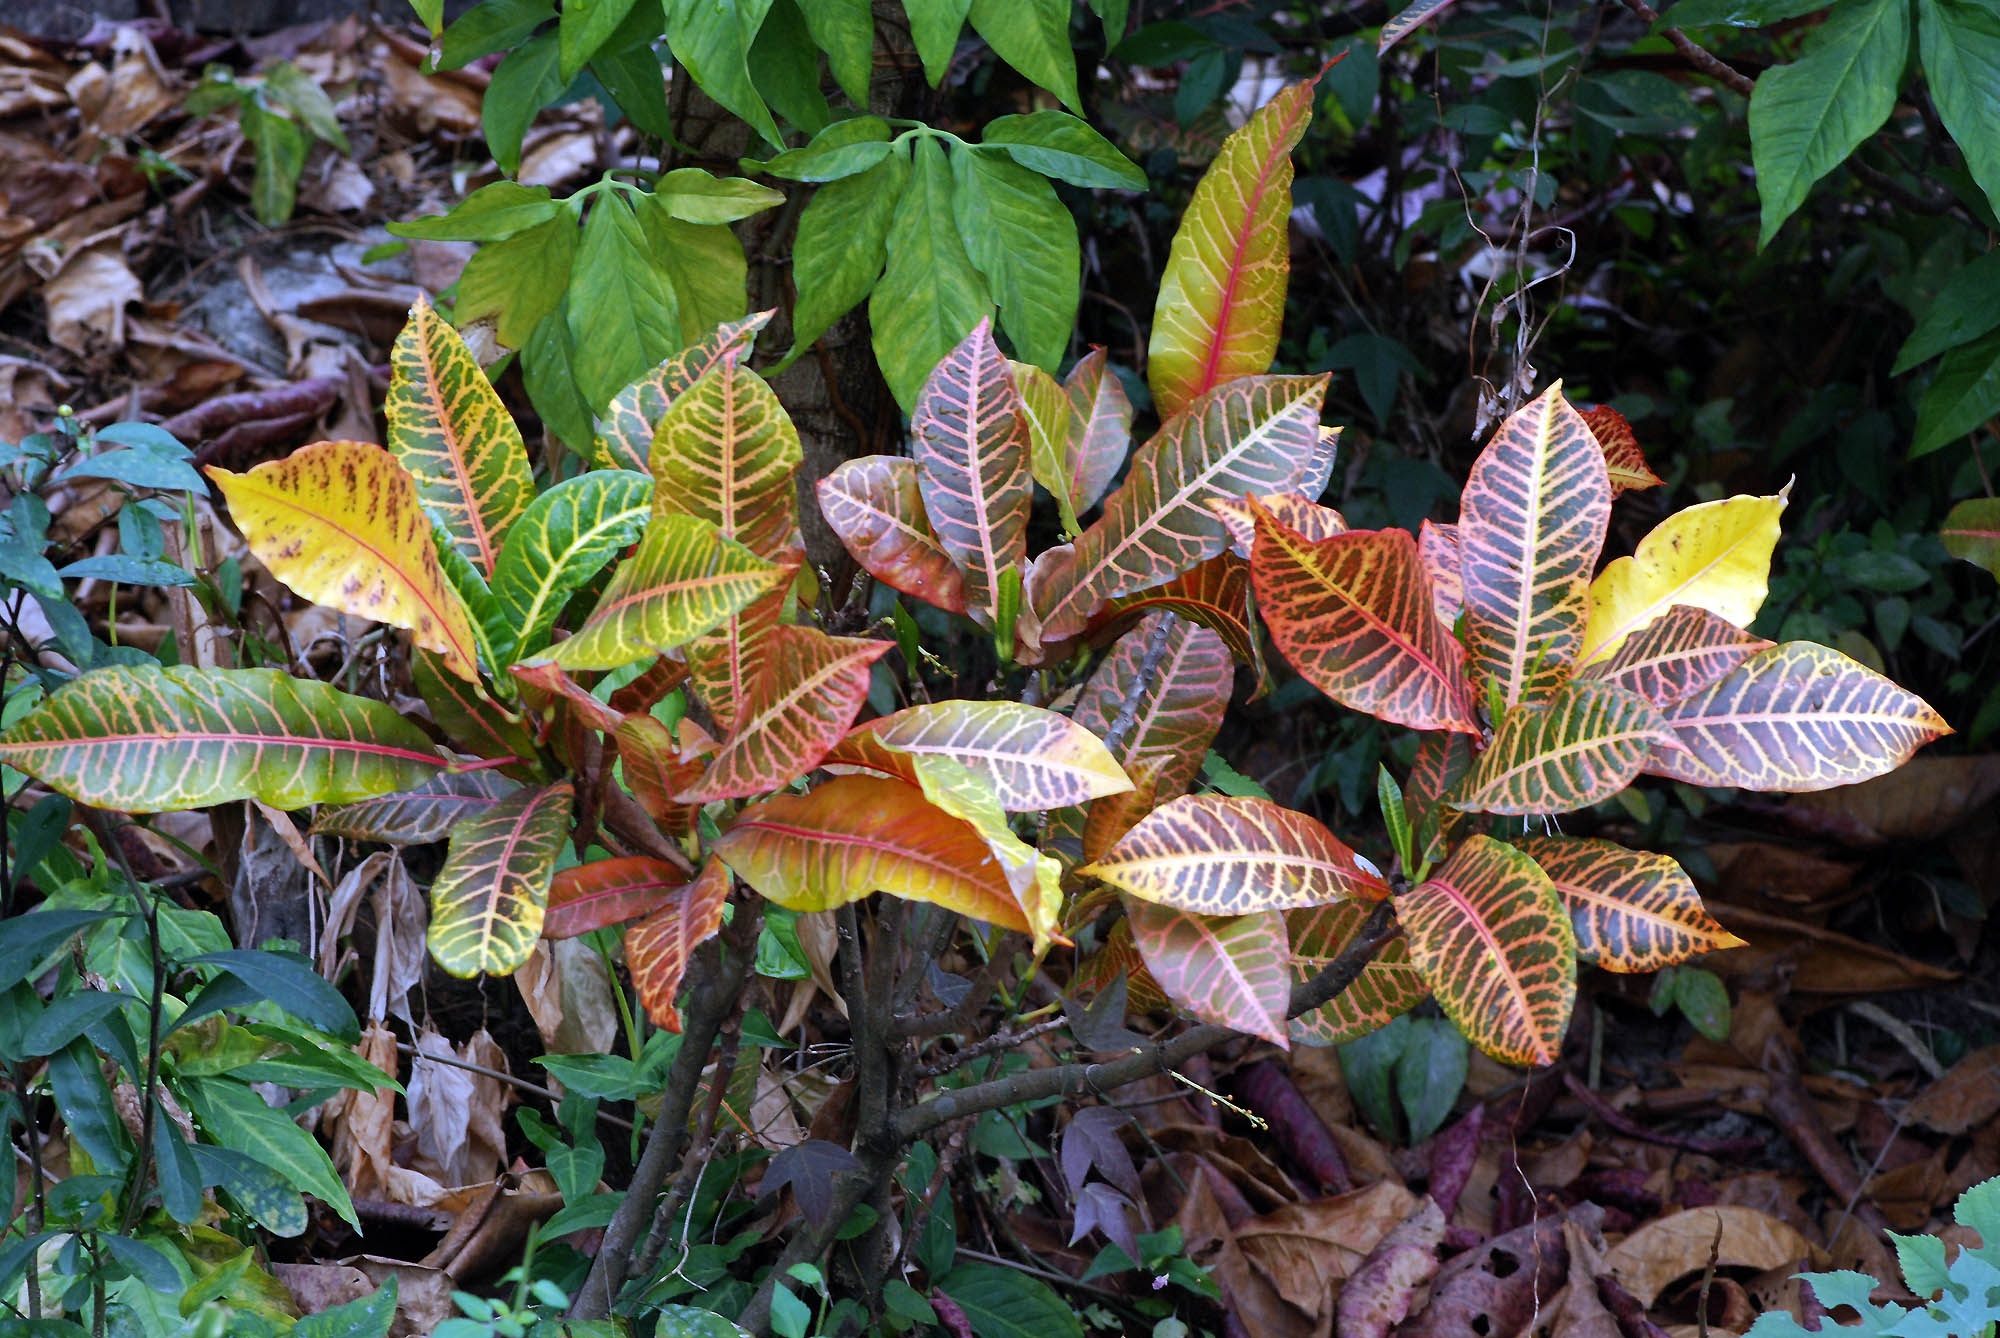
nature, plant, leaf, flower, jungle, autumn, botany, garden, flora, wildflower, leaves, shrub, rainforest, flowering plant, land plant